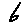
Label: 6